Maginnis & Walsh

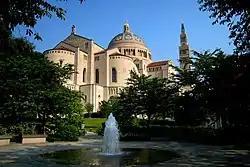
Basilica of the National Shrine of the Immaculate Conception in Washington, D.C.

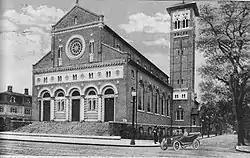
St. John the Evangelist Church in Cambridge, Massachusetts

Maginnis & Walsh was a Boston-based architecture firm started by Charles Donagh Maginnis and Timothy Francis Walsh in 1905. It was known for its innovative design of churches in Boston in the first half of the 20th century.